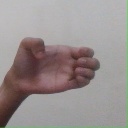
अक्षर: ख